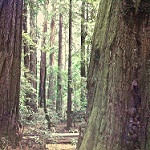
Label: forest